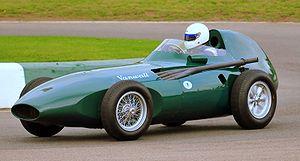
Le Grand Prix des Pays-Bas 1958, disputé sur le circuit de Zandvoort le 26 mai 1958, est la soixante-septième épreuve du championnat du monde de Formule 1 courue depuis 1950 et la troisième manche du championnat 1958.
Le Grand Prix d'Italie 1958, disputé sur le circuit de Monza le 7 septembre 1958, est la soixante-quatorzième épreuve du championnat du monde de Formule 1 courue depuis 1950 et la dixième manche du championnat 1958.